Baltimore Plot

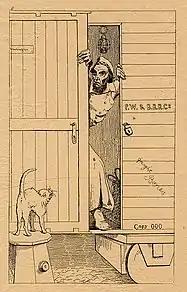
"Passage Through Baltimore". President-elect Lincoln depicted ignominiously hiding in a cattle car by Adalbert J. Volck, 1863.

The Baltimore Plot concerned alleged conspiracies in February 1861 to assassinate President-elect of the United States Abraham Lincoln during a whistle-stop tour en route to his inauguration. Allan Pinkerton, founder of the Pinkerton National Detective Agency, played a key role in managing Lincoln's security throughout the journey. Though scholars debate whether or not the threat was real, Lincoln and his advisors clearly believed that there was a threat and took actions to ensure his safe passage through Baltimore. He ultimately arrived secretly in Washington, D.C., on February 23, 1861.